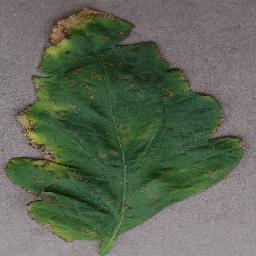
Label: Tomato___Bacterial_spot